Fascist Italy

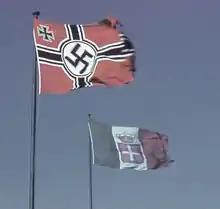
Italy was Nazi Germany's closest ally for most of that regime's existence.

Negotiations on expanding the borders of the colony of Libya took place with the British government. The first negotiations began in 1925 to define the border between Libya and British-held Egypt. These negotiations resulted in Italy gaining previously undefined territory. In 1934, once again the Italian government requested more territory for Libya from British-held Sudan. The United Kingdom allowed Italy to gain some territory from Sudan to add to Libya.